Chkalovsk, Russia

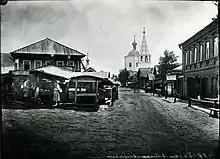
Vasilyeva Sloboda in the early 20th century

It has been known since the 12th century as Vasilyeva Sloboda, named so in honor of its founder Prince Vasily Yuryevich, the son of Yury Dolgoruky. For a long time the territory belonged to Prince Shuysky who eventually became Tsar Vasily Shuysky.